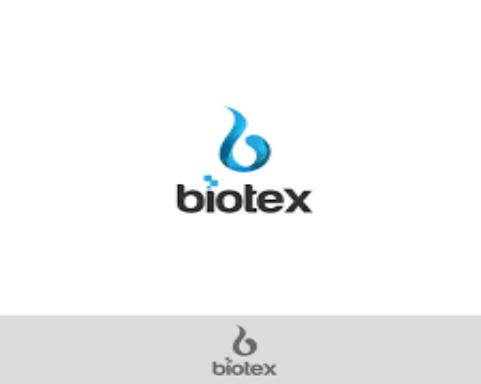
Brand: Biotex
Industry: Necessities